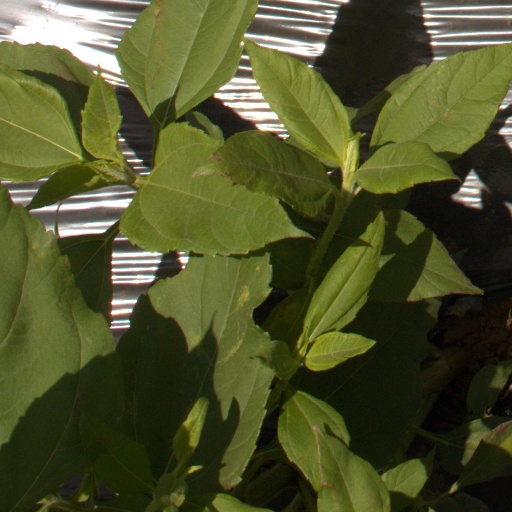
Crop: Jerusalem artichoke